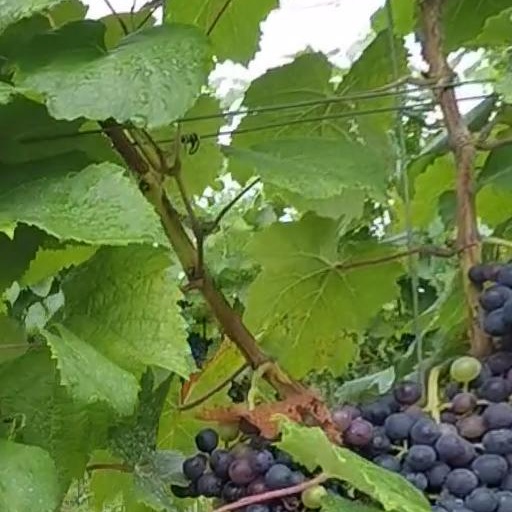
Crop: grape